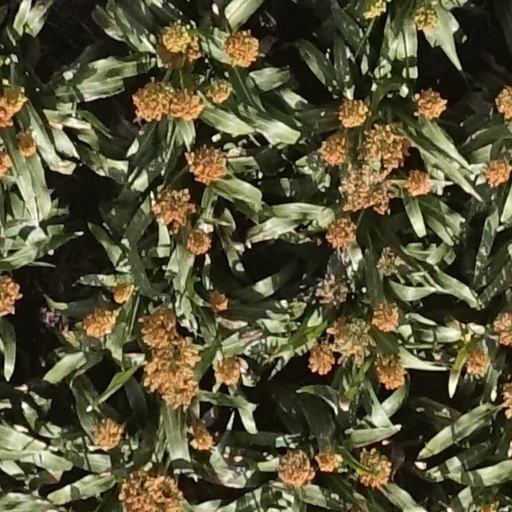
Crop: sorghum